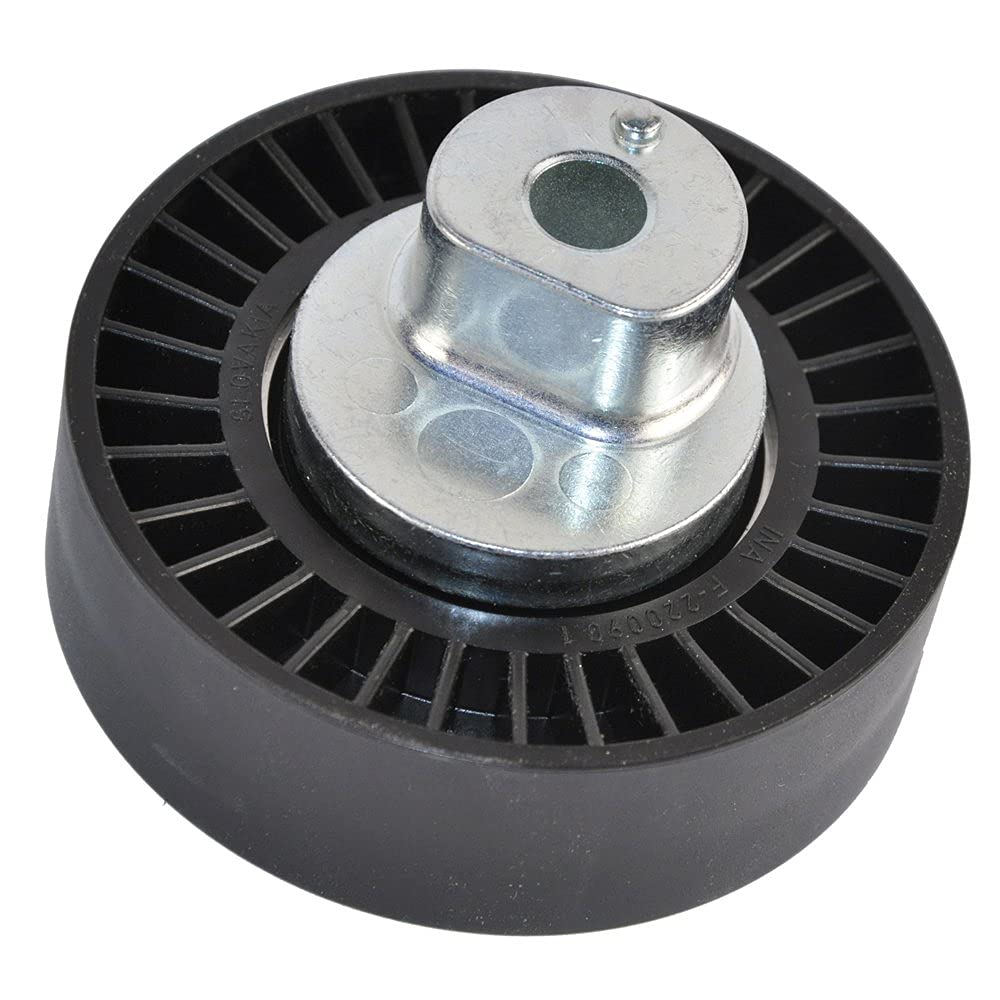
INA Idler, 5320418100
Category: Industrial & Scientific
For optimal power transmission in the timing drive, we offer you repair solutions for chain and belt drive components in a custom compilation. These components ensure the correct gear ratios and deliver high reliability paired with low maintenance costs.
Features: For optimal power transmission in the timing drive, we offer you repair solutions for chain and belt drive components in a custom compilation. These components ensure the correct gear ratios and deliver high reliability paired with low maintenance costs.